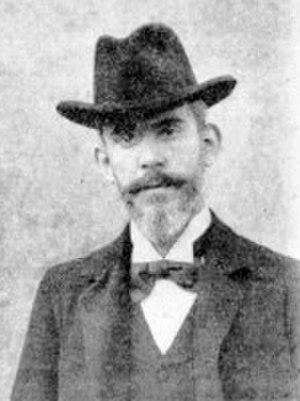
Rafael Altamira y Crevea est un historien, pédagogue, juriste, critique littéraire et écrivain espagnol.